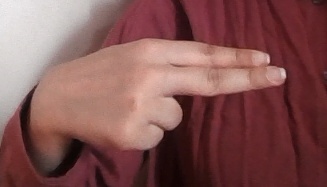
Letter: ain